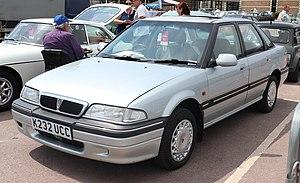
La Rover 400 est une gamme d'automobile familiale fabriquée par l'ancien constructeur anglais Rover de 1990 à 1999 dans l'Usine de Longbridge. Elle sera lancée en 1990 puis en 1995. Elles sont remplacées en 1999 par la Rover 45. Elle était produite en collaboration avec Honda car la première génération était produite sur la base de la Concerto et la seconde génération sur celle de la Domani.